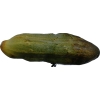
Label: cucumber